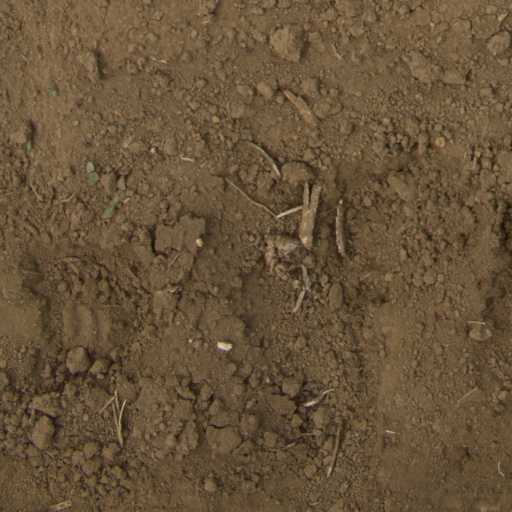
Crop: Jerusalem artichoke